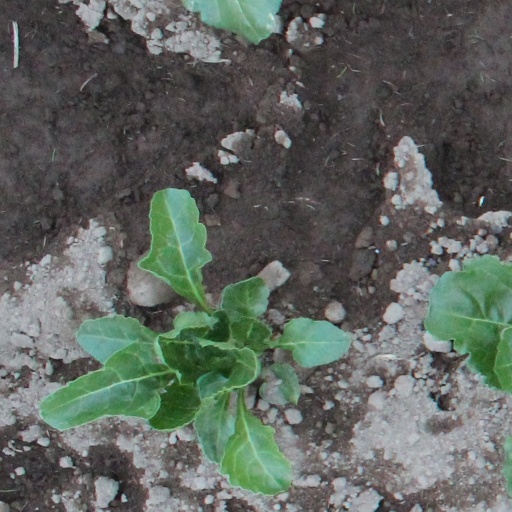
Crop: sugar beet